Sooni Taraporevala

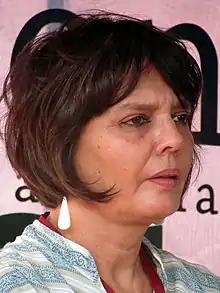
Sooni Taraporevala in 2010

Sooni Taraporevala (born 1957) is an Indian screenwriter, photographer, and filmmaker who is the screenwriter of "Mississippi Masala", "The Namesake" and Oscar-nominated "Salaam Bombay!," all directed by Mira Nair. She also adapted Rohinton Mistry's novel "Such A Long Journey and" wrote the films "Dr. Babasaheb Ambedkar," her directorial debut Little Zizou, and "Yeh Ballet, a" Netflix original film that she wrote and directed.